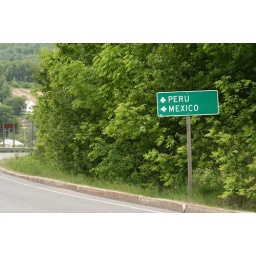
a road sign in Rumford, MEPeru and Mexico are towns in Maine, not far from Paris, Norway, and Poland